Roseanne Barr

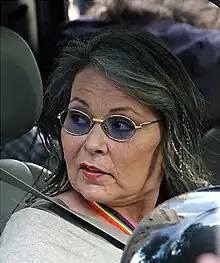
Barr at the 2011 Utah Pride Festival

In 2011, she appeared in a Super Bowl XLV commercial for Snickers along with comedian Richard Lewis. It was the most popular ad, based on the number of TiVo users rewinding and watching it over.